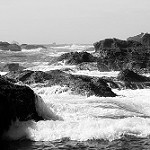
Label: B & W